Feedback (Janet Jackson song)

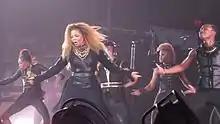
Jackson and her dancers performing "Feedback" during her Unbreakable Tour (2015–16).

Jackson performed "Feedback" on "Good Morning America", "The Ellen DeGeneres Show", and MTV's "TRL". "Feedback" and several other songs were scheduled to be performed on "Saturday Night Live", but Jackson was required to cancel due to illness. Performances on "Jimmy Kimmel Live" and London nightclub G-A-Y were also initially planned. Jackson taught the video's choreography to Larry King during an appearance on "Larry King Live". It was later performed on the Rock Witchu Tour, Number Ones, Up Close and Personal, Unbreakable World Tour, and the 2017–2019 State of the World Tour. The performance on "TRL" became Jackson's first appearance on MTV in six years, following a lengthy period in which the network blacklisted Jackson and her music videos after they were fined regarding her controversial Super Bowl performance incident. MTV News called the performance "fantastique", with the audience "completely losing their cot-damn marbles." Jackson's rendition on Number Ones, Up Close and Personal was called "throbbing" by "The Courant", noting its "explicit dance moves". Jackson also included the song on her 2019 Las Vegas Residency .